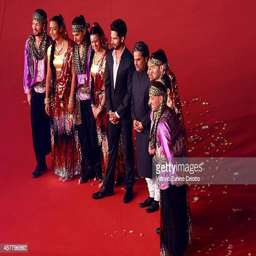
actor and film director attend the red carpet during festival